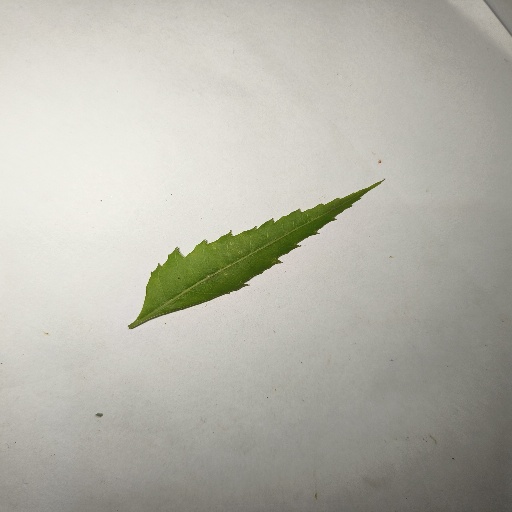
Species: Neem
Leaf condition: Healthy Leaf